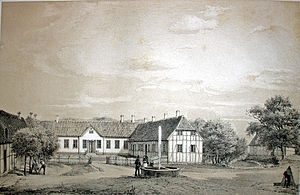
Ristrup
Ristrup Hovedgård omkring 1860
Ristrup Gods ligger i Sabro Sogn, Sabro Herred, Århus Kommune. Ristrups hovedbygning er opført 1755
Ristrup Gods ligger i Sabro Sogn, Sabro Herred i Aarhus Kommune. Ristrups hovedbygning er opført 1755.